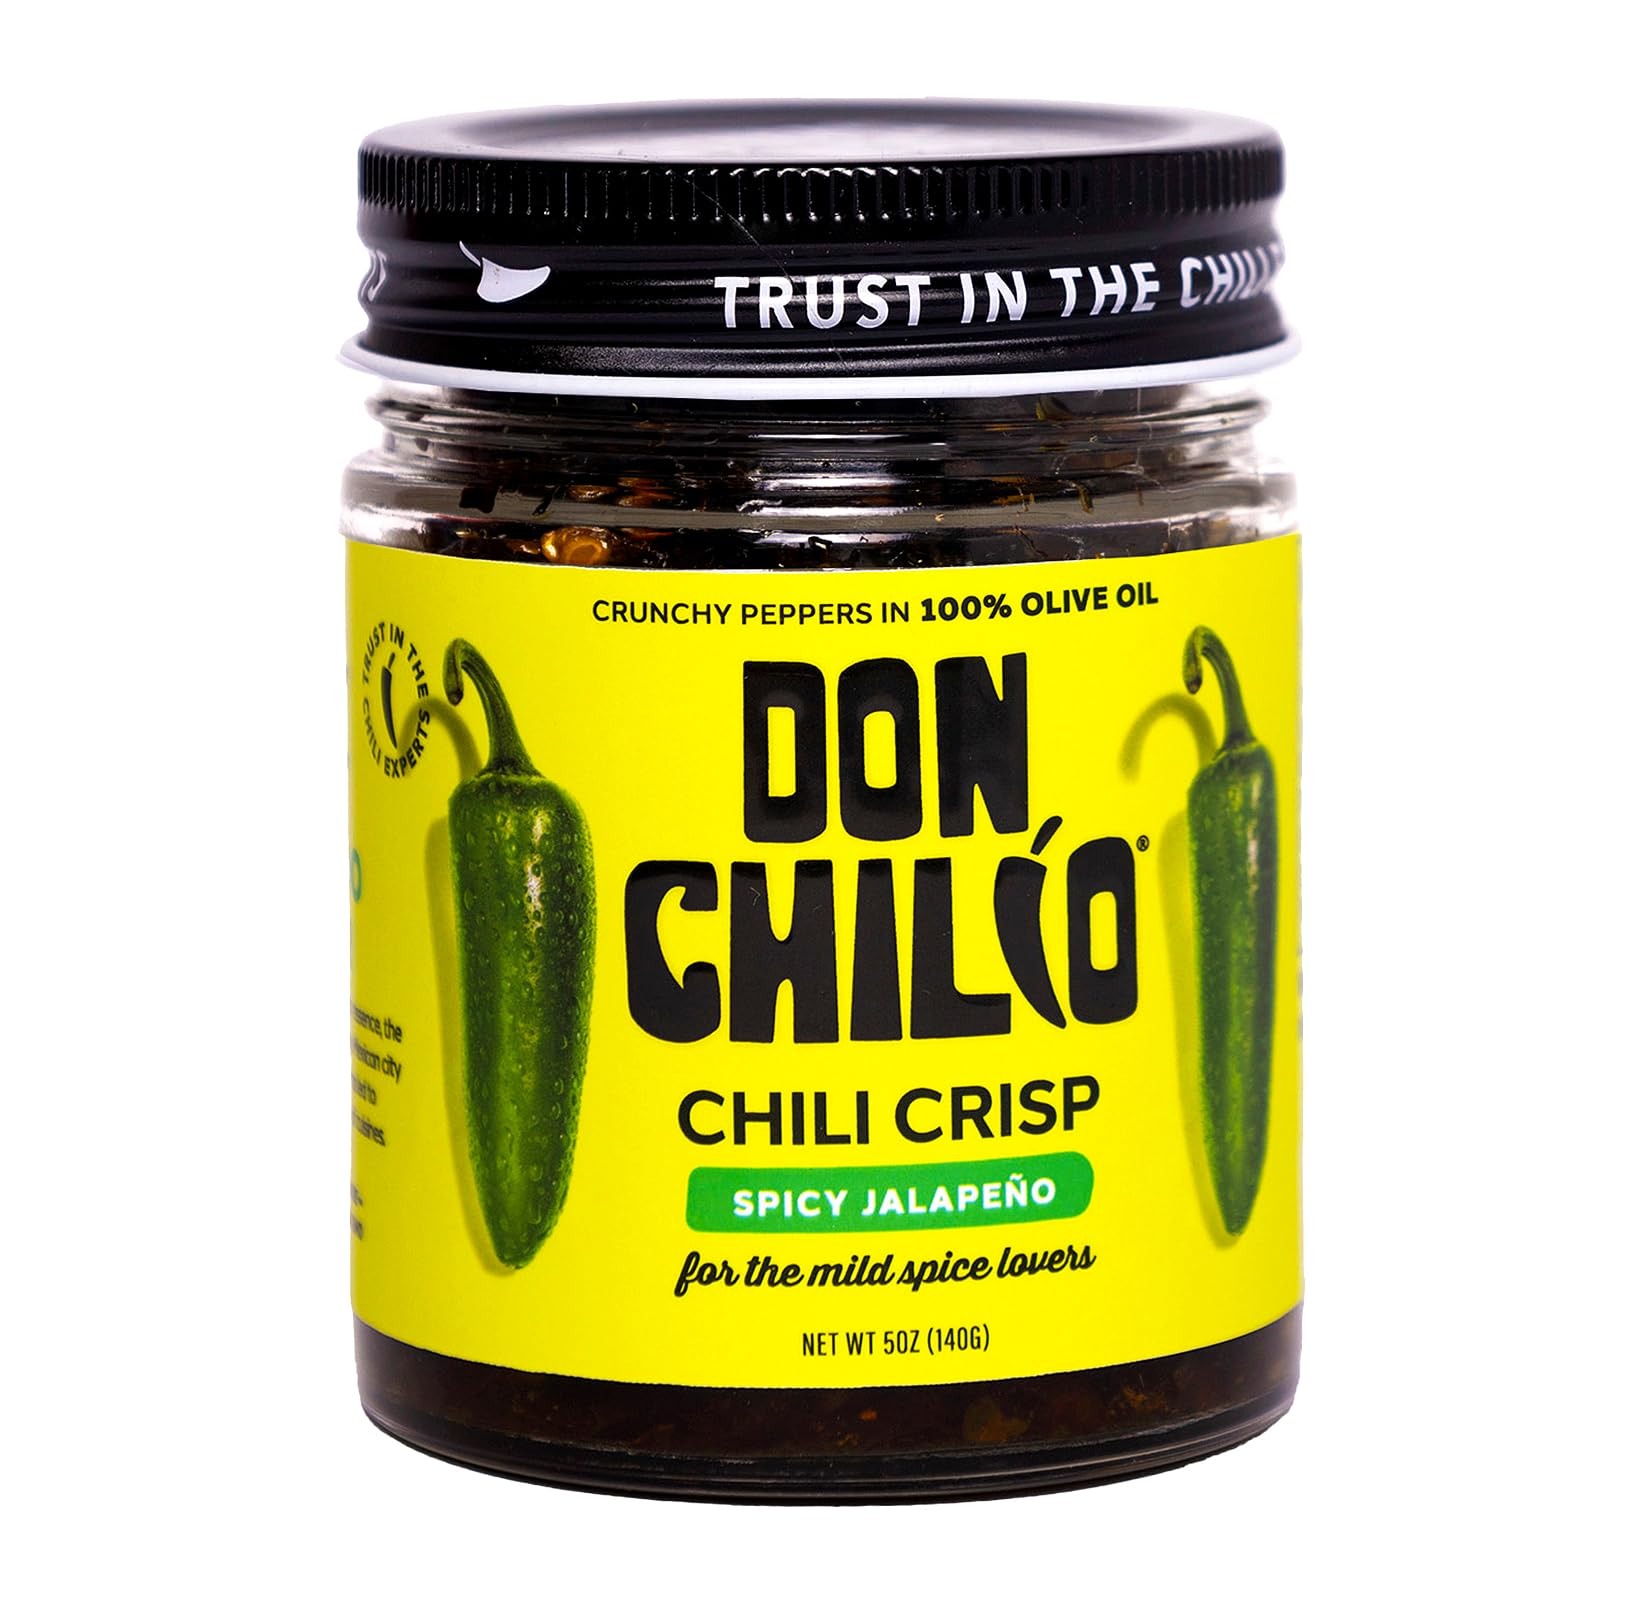
Item Name: Don Chilio Mild Jalapeno Mexican Chile Crisp, 5 oz. – Crunchy Sliced Jalapenos Fried Chili Peppers in Hot Seasoned 100% Olive Oil – Keto-Friendly, Vegan, Gluten Free
Bullet Point 1: MILD CHILE CRISP TOPPING: Don Chilio’s Mild Mexican Chile Crisp contains selected Jalapenos at their peak of ripeness. Their flavor is reminiscent of green bell peppers, with more heat than sweet for a mild kick to your meal.
Bullet Point 2: MADE WITH FRESH INGREDIENTS: Each spicy Mexican chile crisp contains fresh flash fried peppers in 100% olive oil that is made for you to enjoy.
Bullet Point 3: VERSATILE FOR YOUR FAVORITE MEALS: This all-natural Mexican chili crisp topping is great for nachos, tacos, pizza, eggs, sushi, and other Mexican dishes to add a hot kick to all kinds of your favorite foods.
Bullet Point 4: ADDICTIVELY CRISP: The jalapenos in this chili oil are delightfully crisp for an additional crunchy taste. It’s a uniquely different condiment or ingredient with delicious hot spicy flavor.
Bullet Point 5: GREAT FOR ANY DIET: This simple blend of Jalapenos, 100% olive oil, and spices works for almost every diet. It contains no additives and preservatives, and is vegan, paleo, keto-friendly, and gluten free.
Value: 5.0
Unit: Ounce

Price: 16.435